Marine propulsion

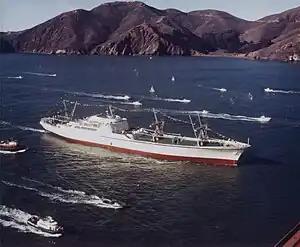
was the first nuclear-powered cargo ship

The development of piston-engined steamships was a complex process. Early steamships were fueled by wood, later ones by coal or fuel oil. Early ships used stern or side paddle wheels, which gave way to screw propellers.